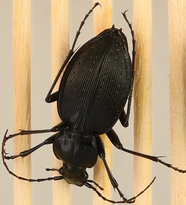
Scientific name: Carabus goryi
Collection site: Great Smoky Mountains National Park NEON (GRSM), plot GRSM_022